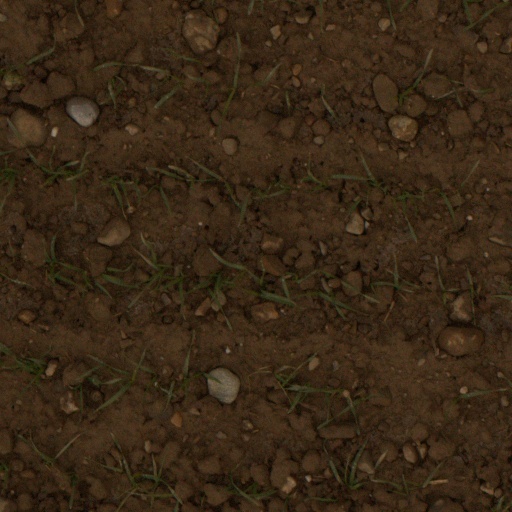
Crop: wheat